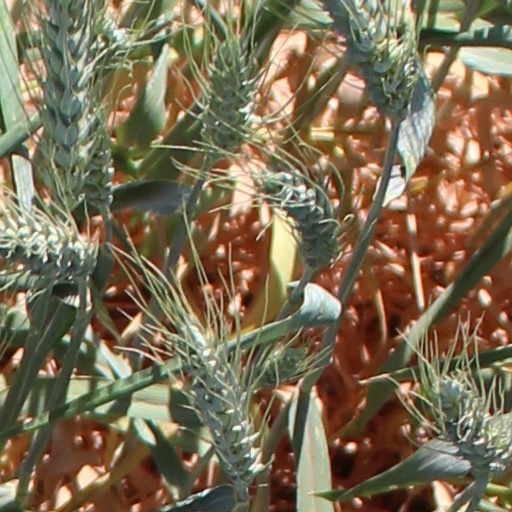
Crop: wheat